Skjeggestad Bridge

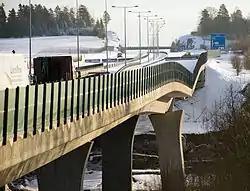
The collapsed bridge

On 2 February 2015, the southbound bridge partially collapsed. No one was injured and both bridges were closed after collapse. The collapse was caused by a landslide in the quick clay surrounding a support pillar. The southbound lane was fully destroyed in controlled explosive demolitions on 21 February and 25 March 2015. The northbound lane was repaired and reopened to two-way traffic on 26 June 2015. The southbound lane was partially reopened on 1 July and fully operational on 4 July 2016, 17 months after the collapse.